McDonnell XP-67

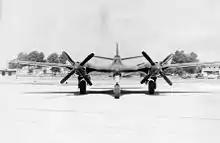
Head-on view of the XP-67

On 6 September 1944, the starboard engine of the XP-67 caught fire during a test flight, and test pilot E.E. Elliot executed an emergency landing at Lambert Field in St. Louis, Missouri. He attempted to park the craft pointing into the wind to blow the flames away from the airframe, but the starboard main landing gear brakes failed, pivoting the XP-67 so the flames blew directly towards the aft fuselage. Elliot escaped safely, but the blaze gutted the fuselage, engine, nacelle, and starboard wing; the aircraft was a total loss.